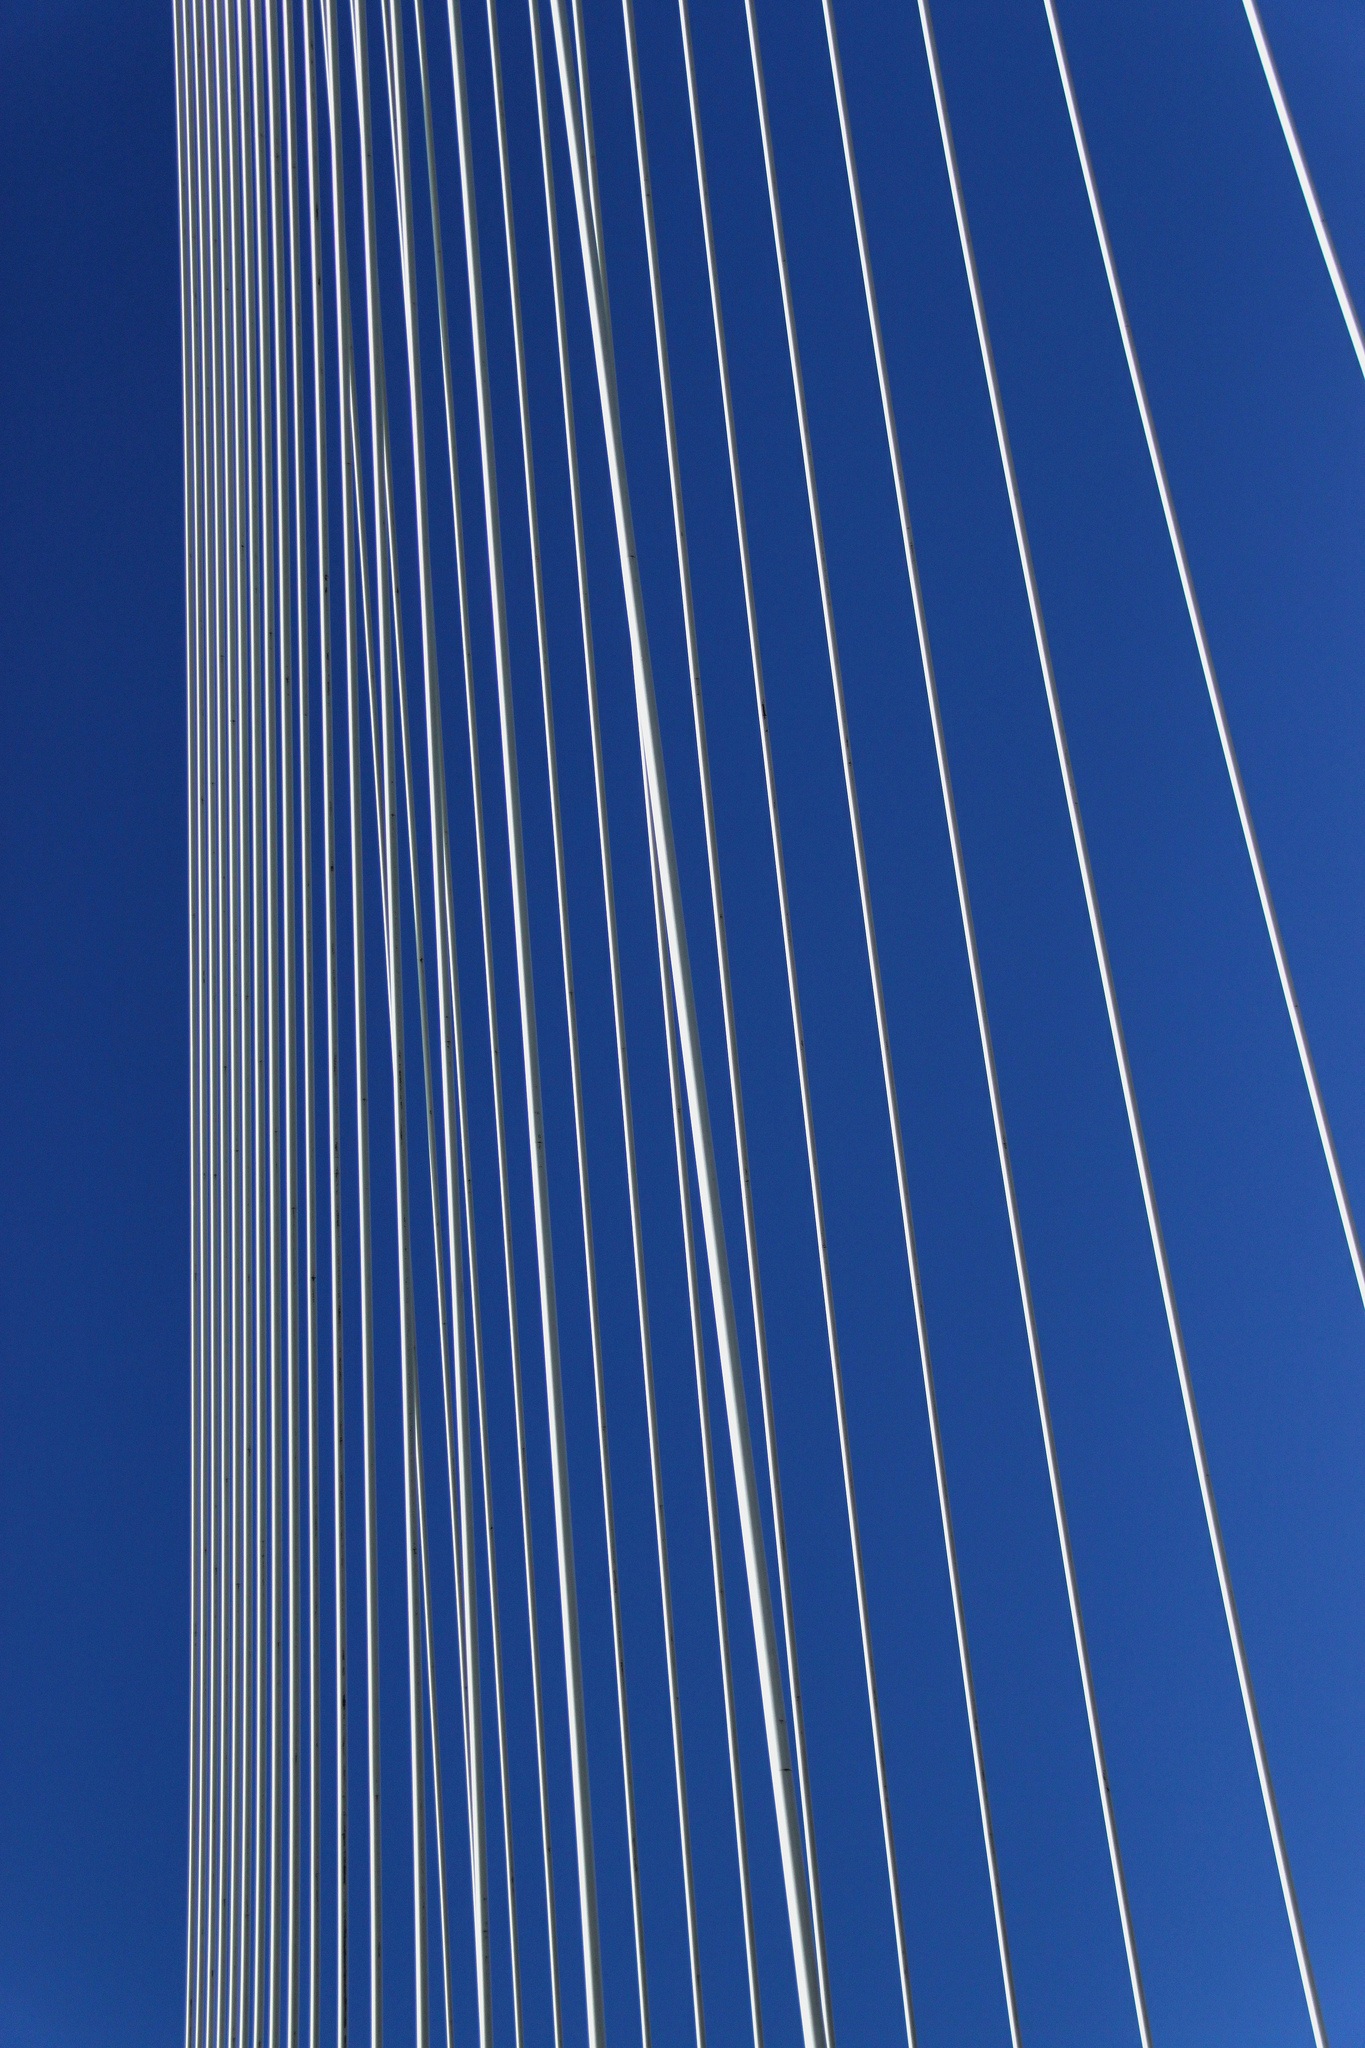
wing, sky, technology, sunlight, skyscraper, line, mast, blue, electricity, energy, solar panel, swan, rotterdam, erasmus bridge, cable stayed bridge